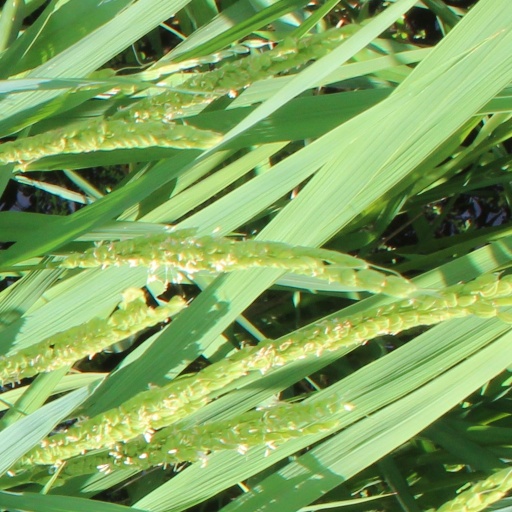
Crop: rice